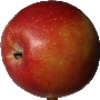
Label: braeburn_apple